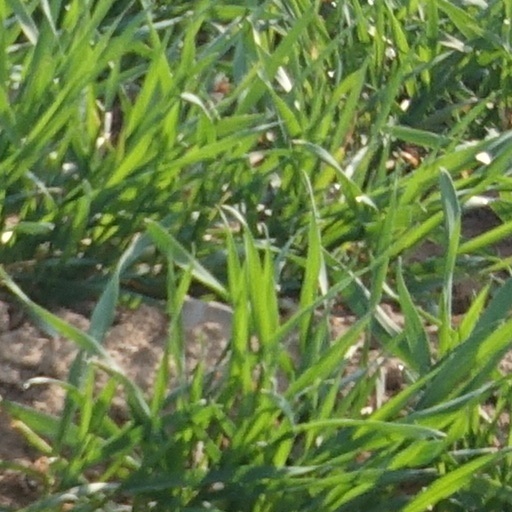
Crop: wheat